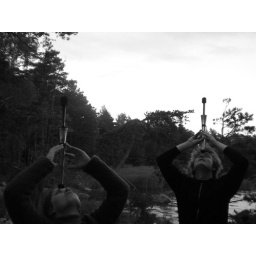
Interesting plants in the forest